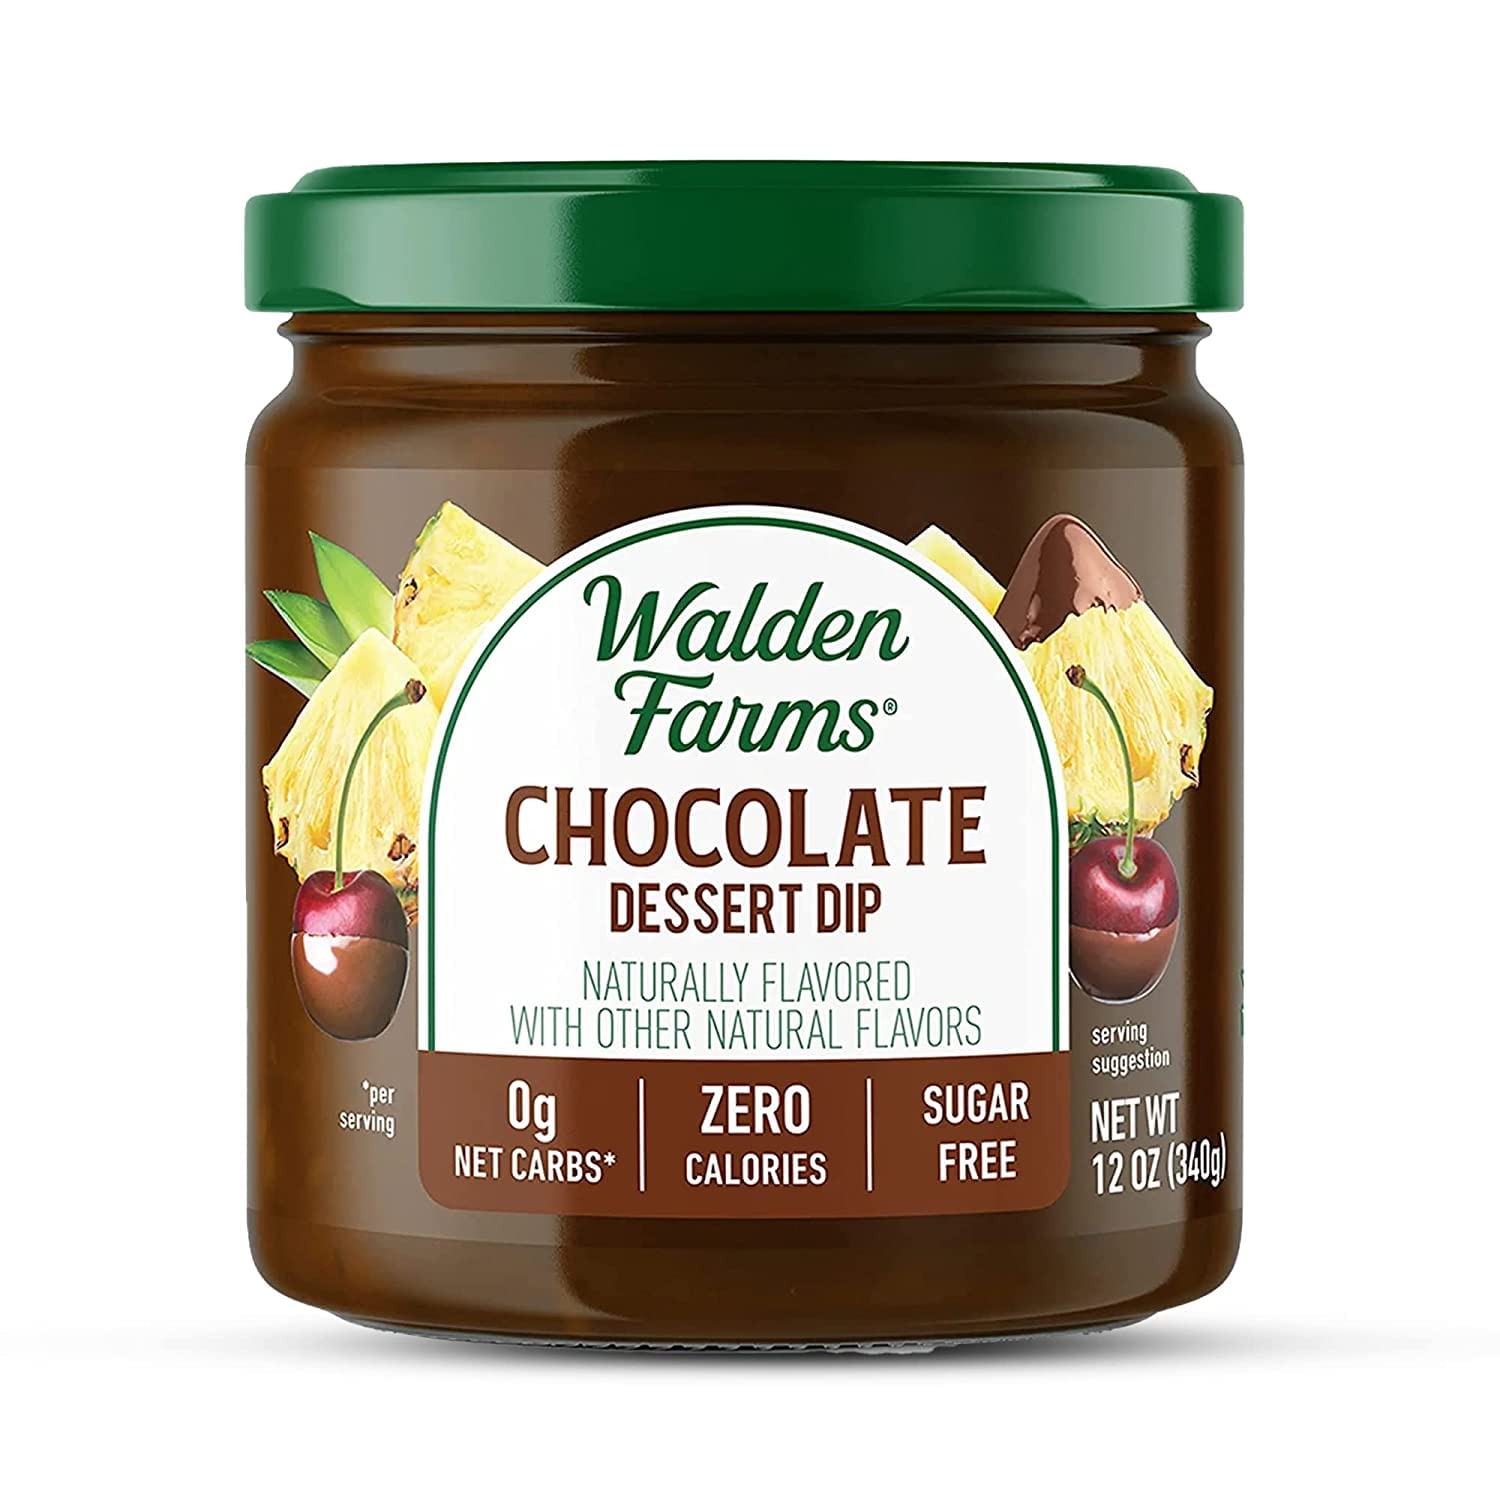
Item Name: Walden Farms Chocolate Dipping 12 oz Jar, Smooth & Creamy, Natural Cocoa Powder - Vegan, Paleo and Keto Friendly, 0g Net Carbs - Dessert Dip for Pretzels, Cookies, Fruits, Pastries, Chips and More
Value: 2.0
Unit: Ounce

Price: 5.16